The Great Indian Family

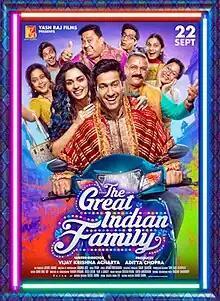
Theatrical release poster

The Great Indian Family is a 2023 Indian Hindi-language comedy drama film written and directed by Vijay Krishna Acharya and produced by Aditya Chopra under the banner of Yash Raj Films. It stars Vicky Kaushal as a religious, Hindu Pandit who is revealed to be Muslim by birth. Manushi Chhillar, Manoj Pahwa, and Kumud Mishra appear in supporting roles.